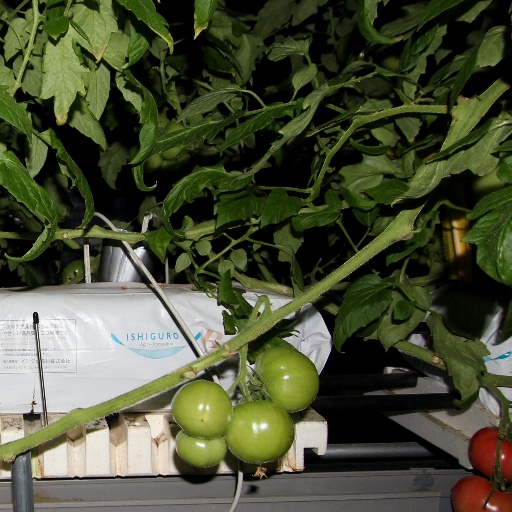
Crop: tomato